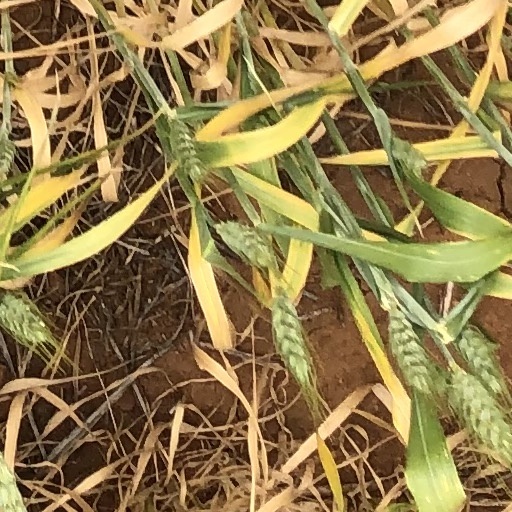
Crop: wheat